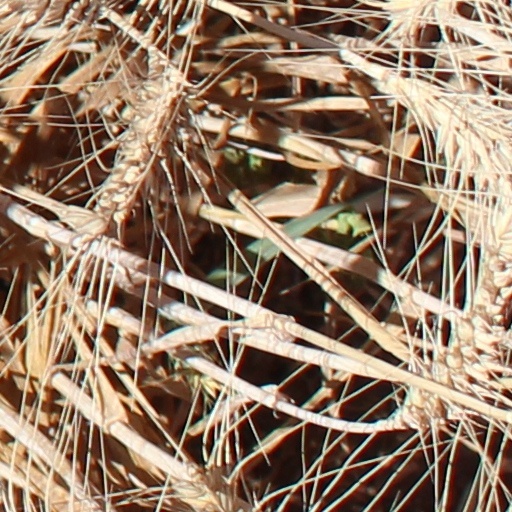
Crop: wheat